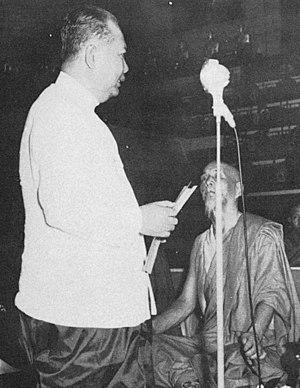
Leng Ngeth, est un homme politique cambodgien, Premier ministre du Cambodge entre le 26 janvier et le 3 octobre 1956.